Raidurg

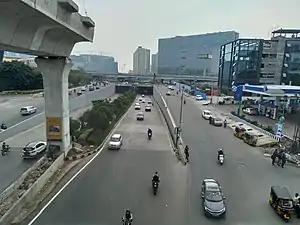
Mindspace underpass

It has good connectivity of buses by TSRTC. The suburb is part of the Hyderabad Metro rail line via the Raidurgam metro station.